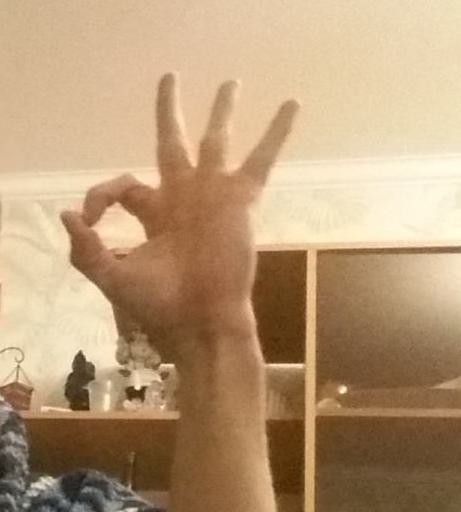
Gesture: ok